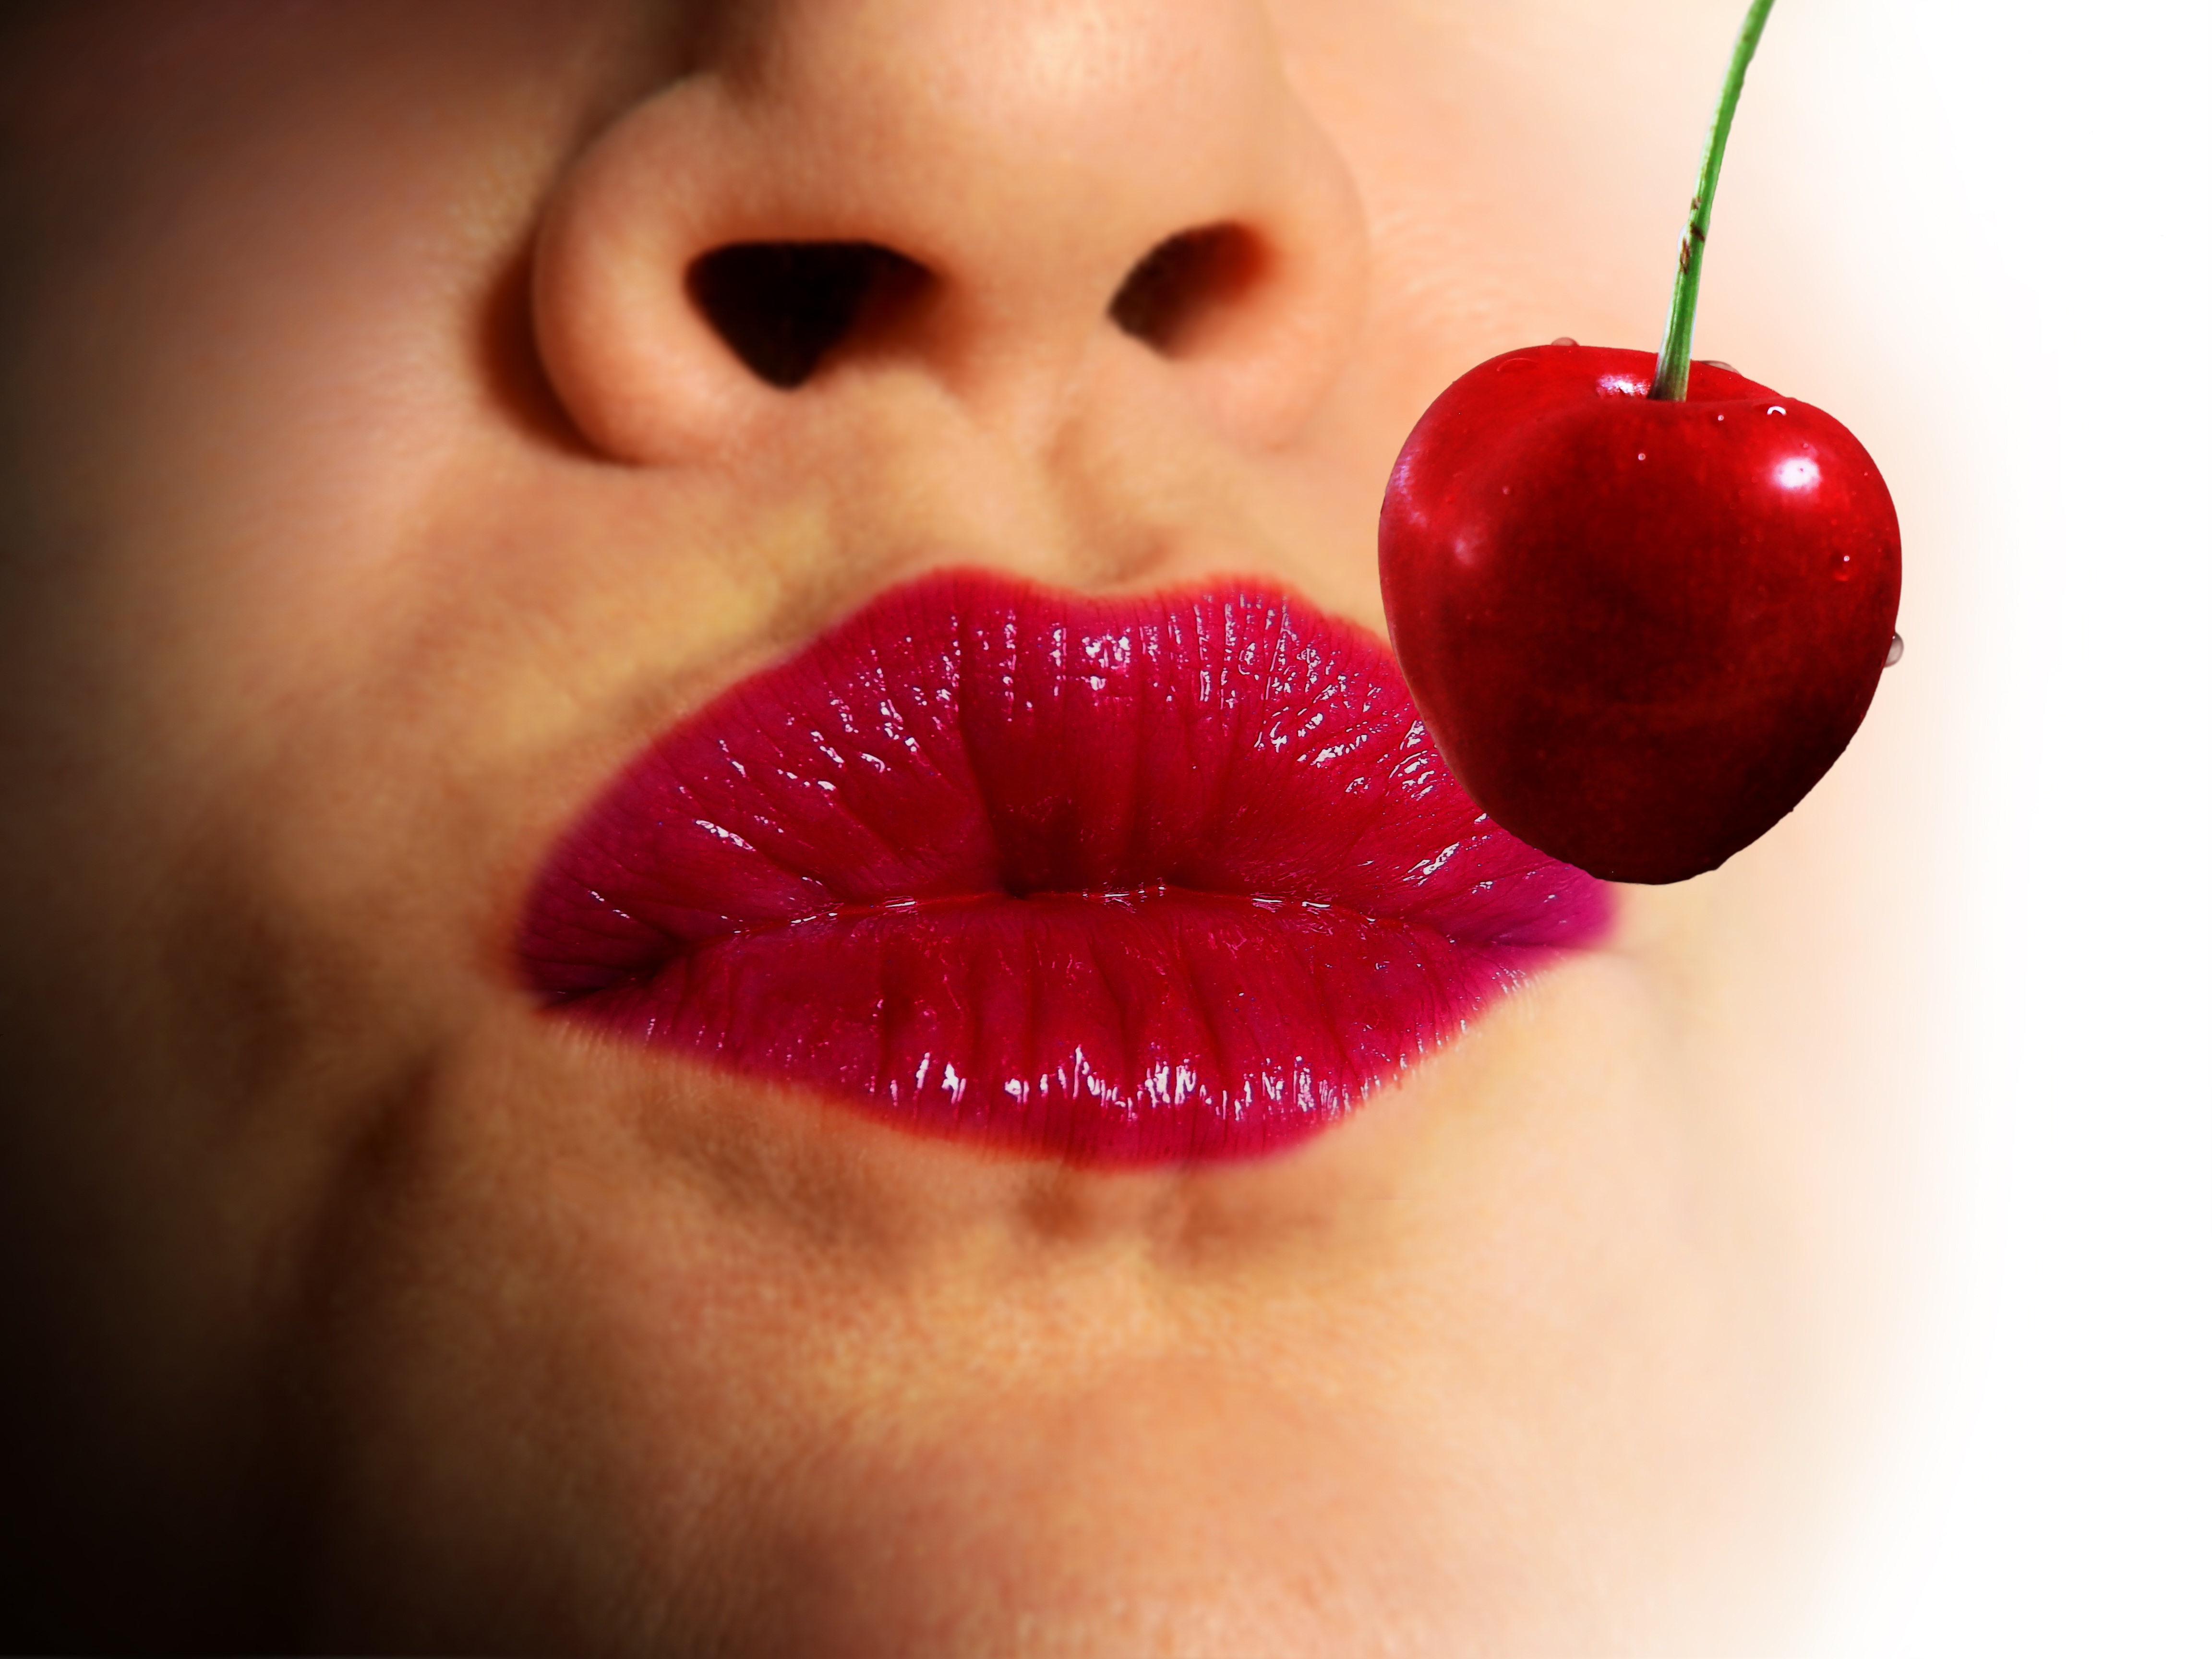
woman, fruit, petal, love, food, red, produce, kiss, healthy, dessert, eat, delicious, lip, mouth, close up, human body, face, nose, affection, cheek, eye, lips, organ, cherry, lipstick, kiss mouth